Stephen Anderson (American football)

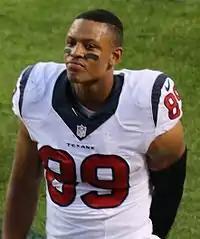
Anderson with the Houston Texans in 2016

Stephen Todd Anderson Jr. (born January 30, 1993) is an American professional football tight end who is a free agent. He played college football at California and signed with the Houston Texans as an undrafted free agent in 2016. He has also played for the New England Patriots and the Los Angeles Chargers.